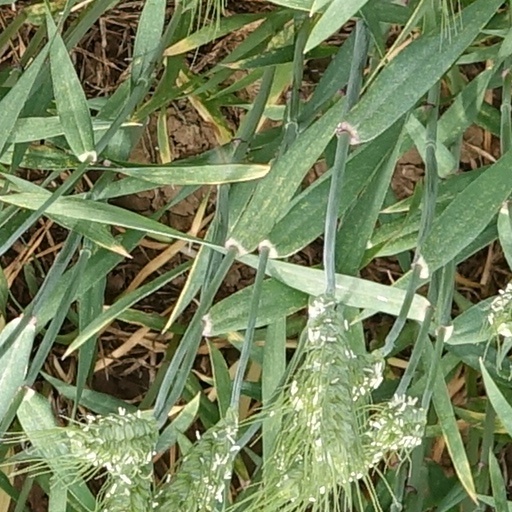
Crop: wheat